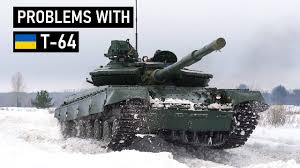
Label: T-64